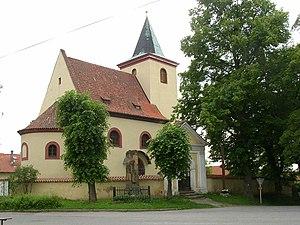
Hrusice est une commune du district de Prague-Est, dans la région de Bohême-Centrale, en République tchèque. Sa population s'élevait à 852 habitants en 2020.